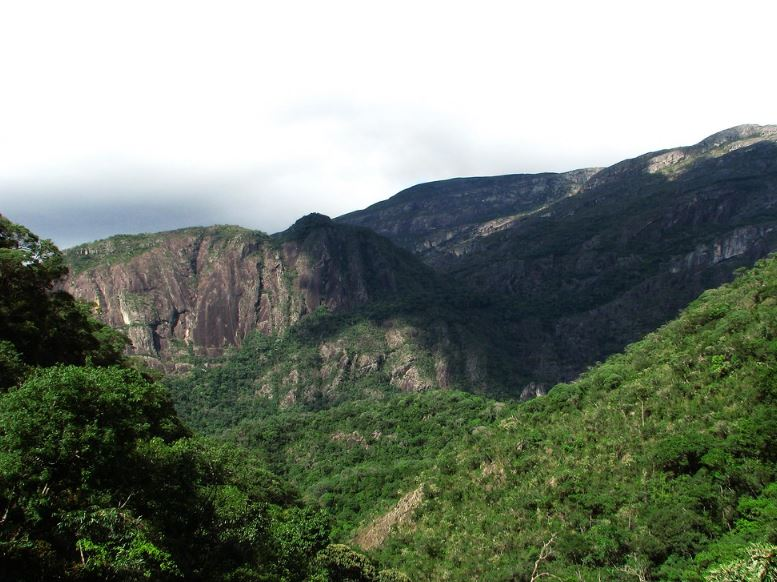
Fire: no
Smoke: no